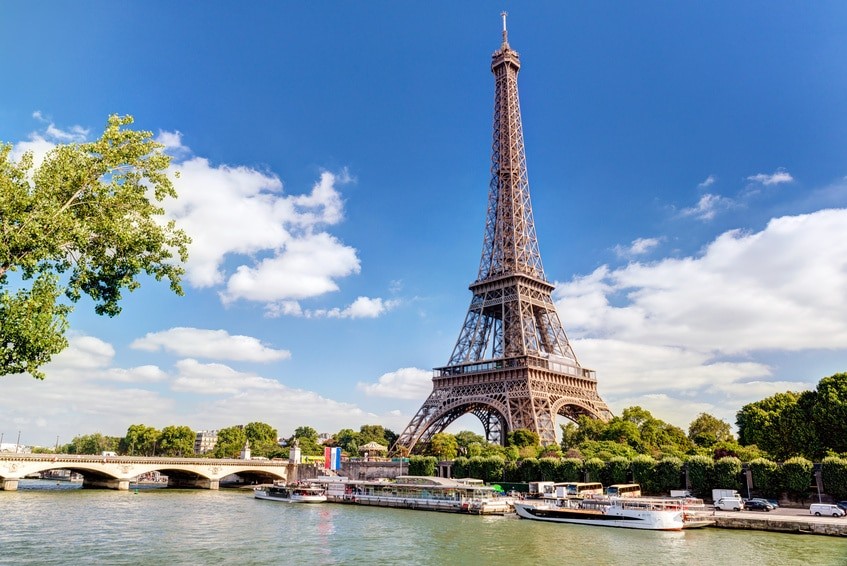
Landmark: Eiffel Tower